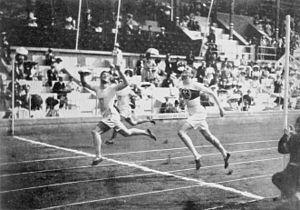
"Edward ""Ed"" Ferdinand Jacob Lindberg est un athlète américain spécialiste du 400 mètres.